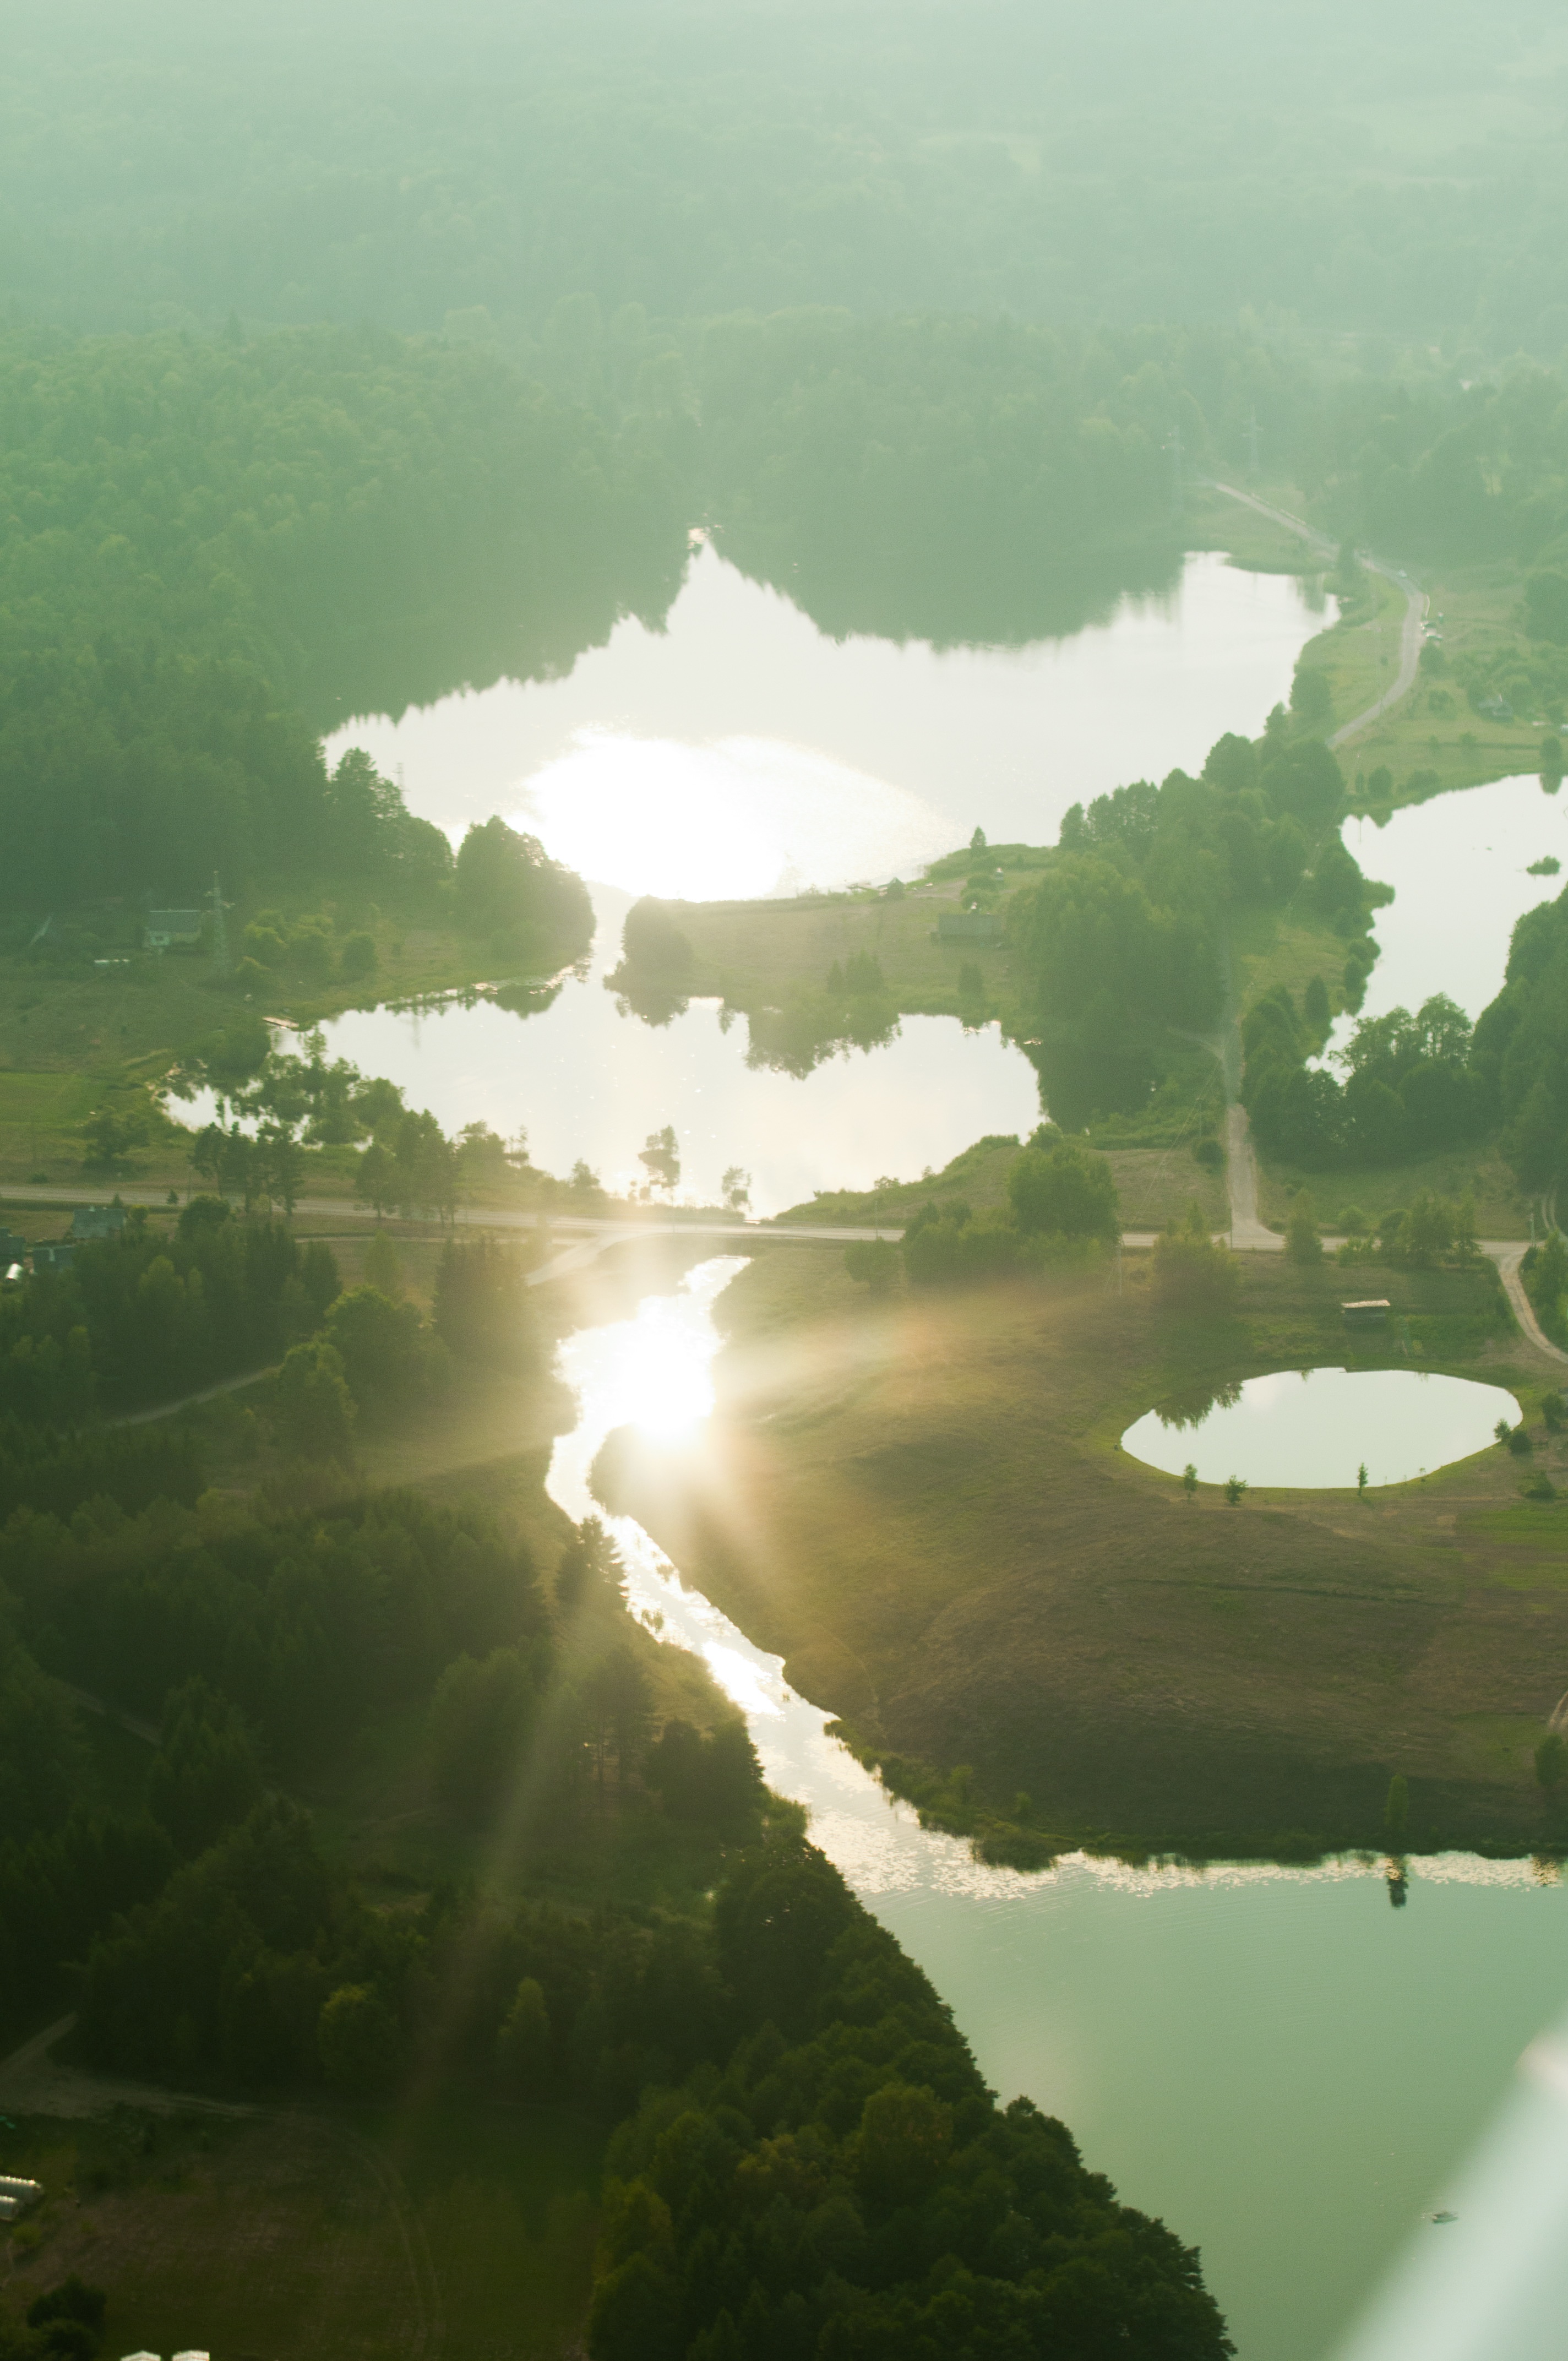
landscape, sea, coast, water, nature, horizon, mountain, cloud, sky, mist, sunlight, morning, hill, lake, dawn, atmosphere, river, green, reflection, haze, bay, reservoir, loch, aerial photography, atmospheric phenomenon, atmosphere of earth